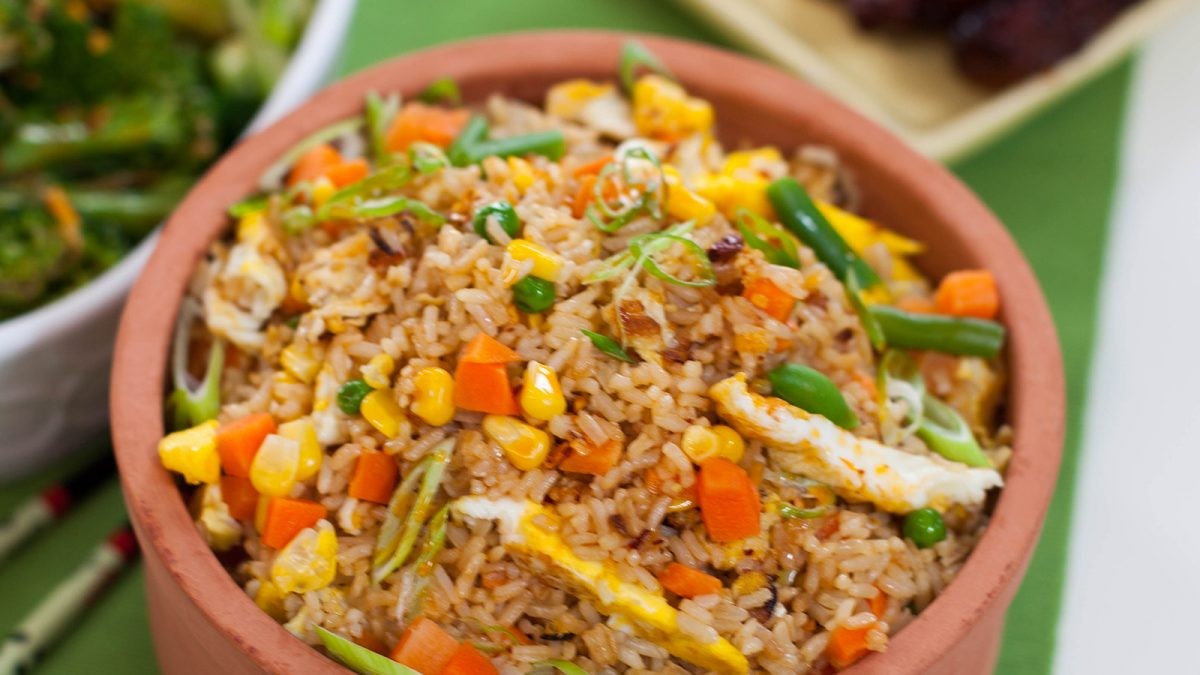
Dish: fried_rice